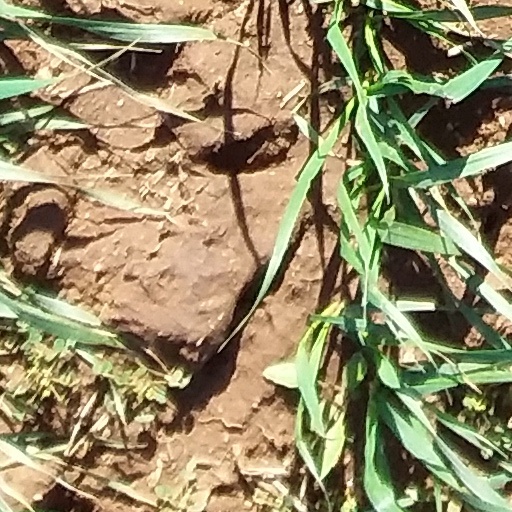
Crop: wheat